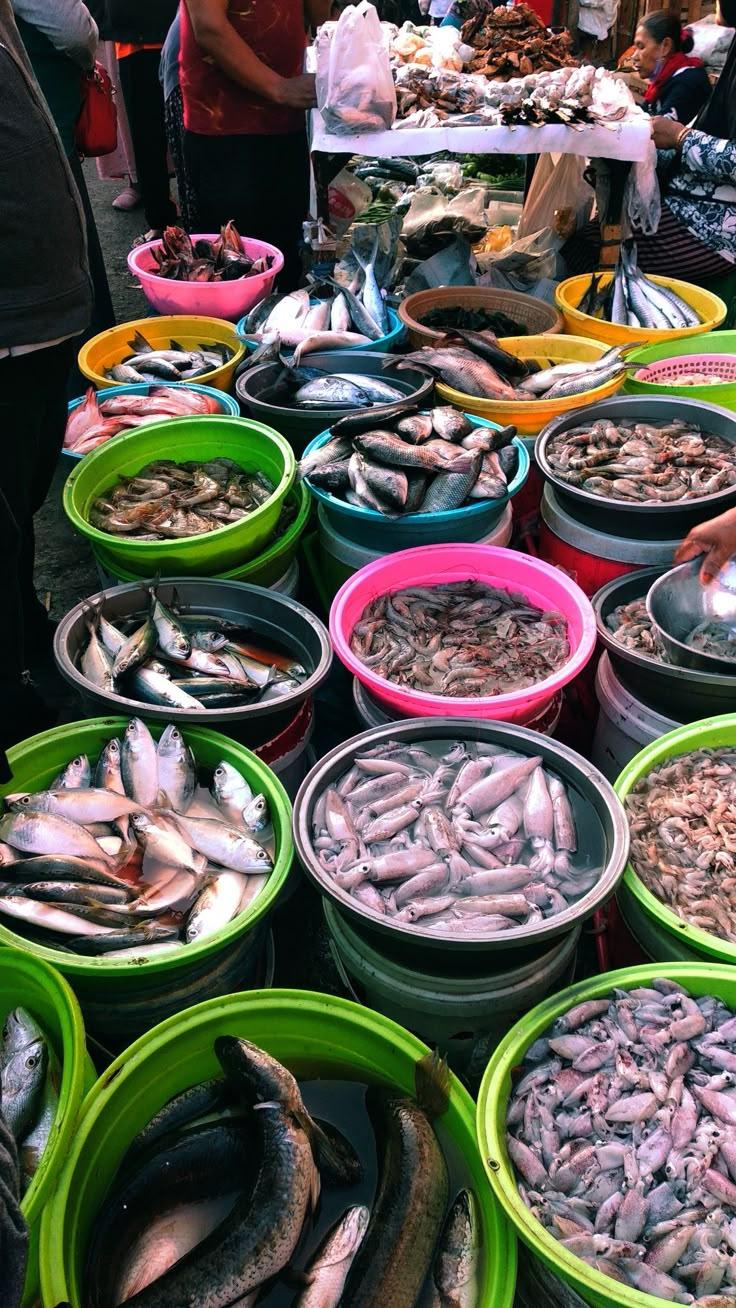
Bila shaka hili ni soko la samaki. Kuna kila aina ya samaki. Wateja wanaonekana wakihangaika kutafuta bidhaa tofauti tofauti. Kina mama wako kando wanajaribu kuuza samaki zao. Kuna hata samaki waliopikwa.